Union Stock Yards

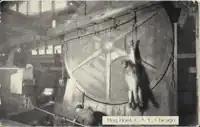
Hog hoist, circa 1909

At one time, a day of Chicago River water were pumped into the stockyards. So much stockyard waste drained into the South Fork of the river that it was called Bubbly Creek due to the gaseous products of decomposition. The creek bubbles to this day. When the city permanently reversed the flow of the Chicago River in 1900, the intent was to prevent the Stock Yards' waste products, along with other sewage, from flowing into Lake Michigan and contaminating the city's drinking water.